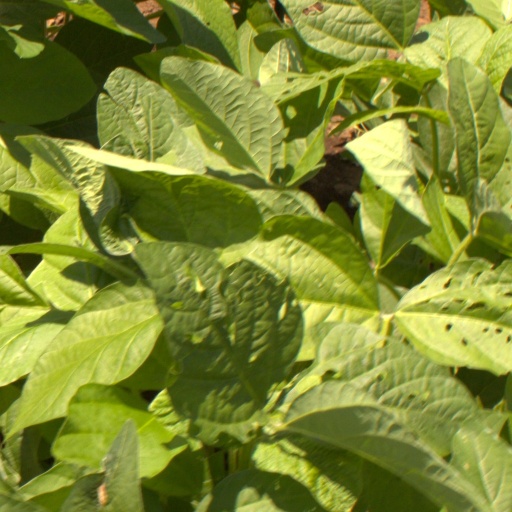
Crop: soybean